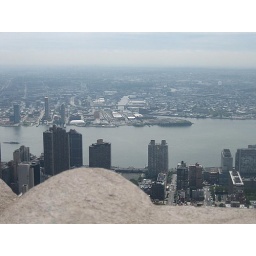
this pic got kinda blocked by the stone wall there but a great view of river.